John M. Rhodes

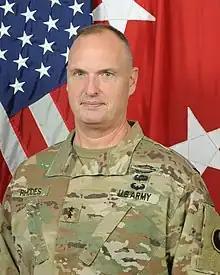

John M. Rhodes is a General in the United States National Guard.